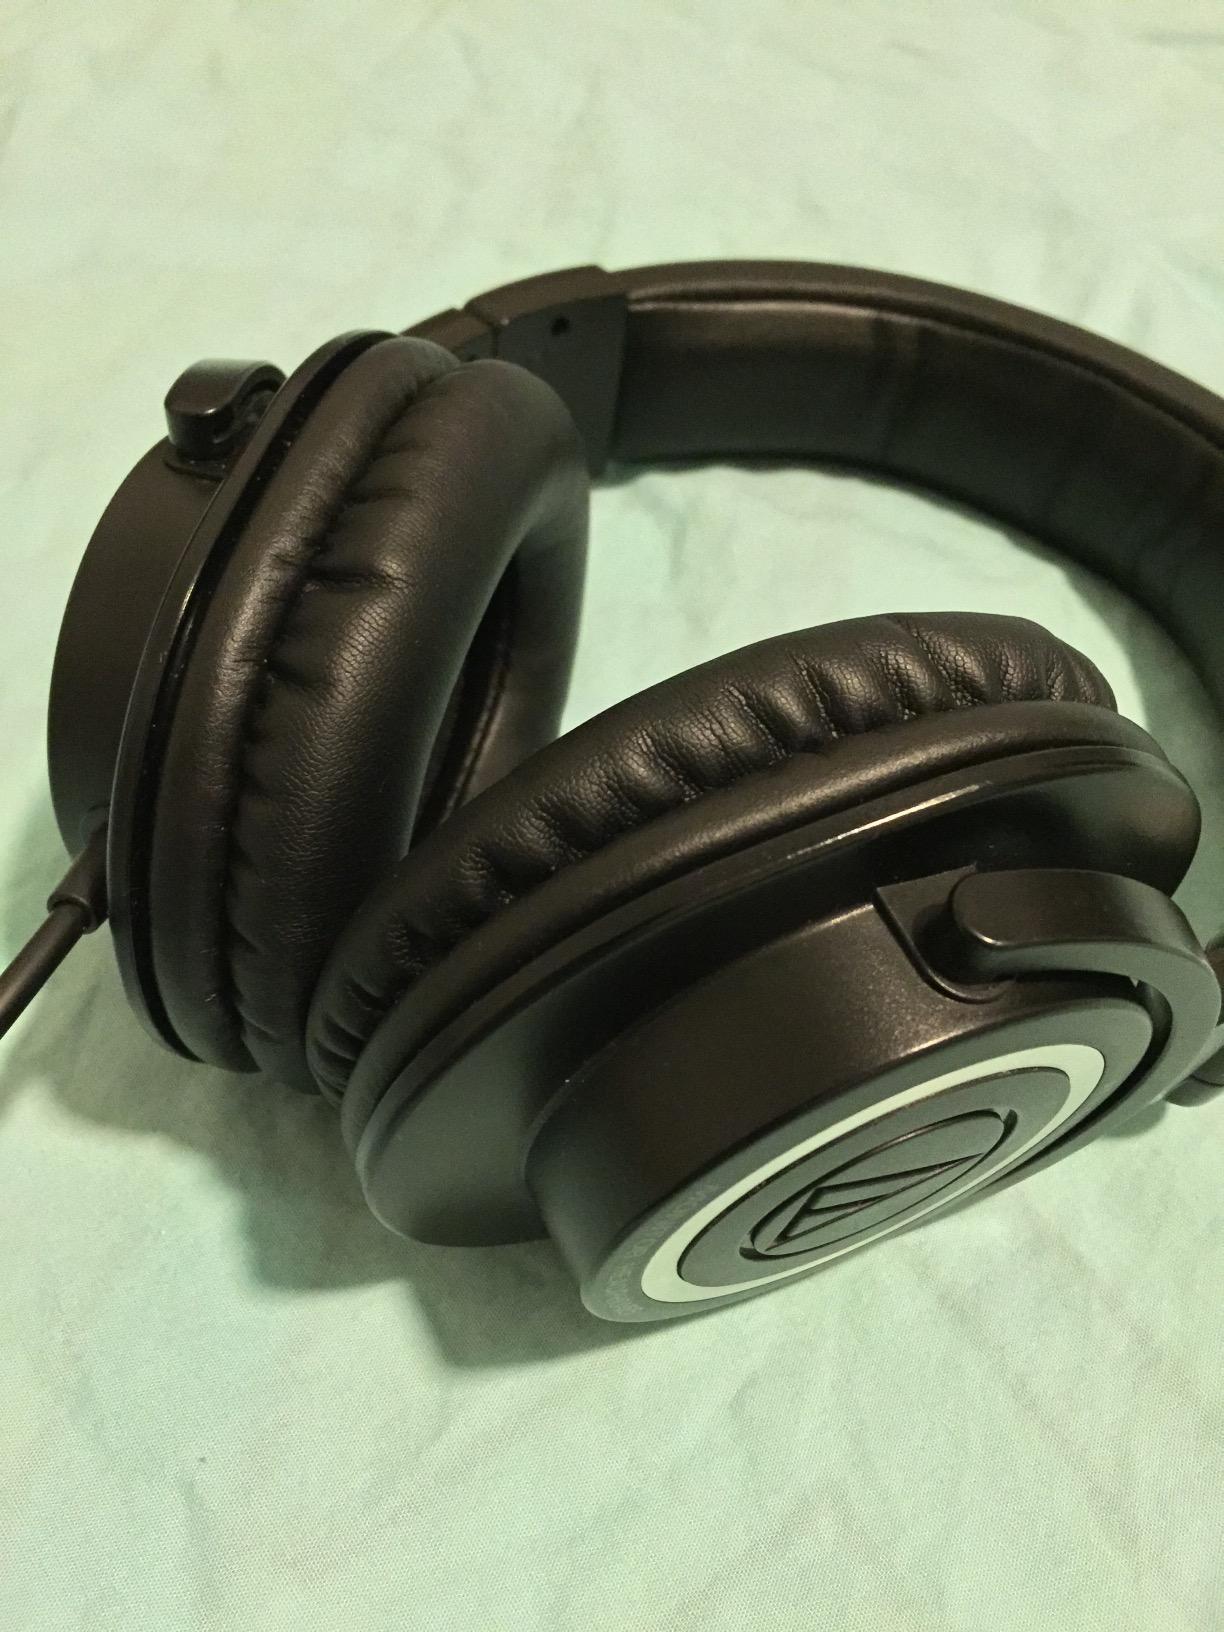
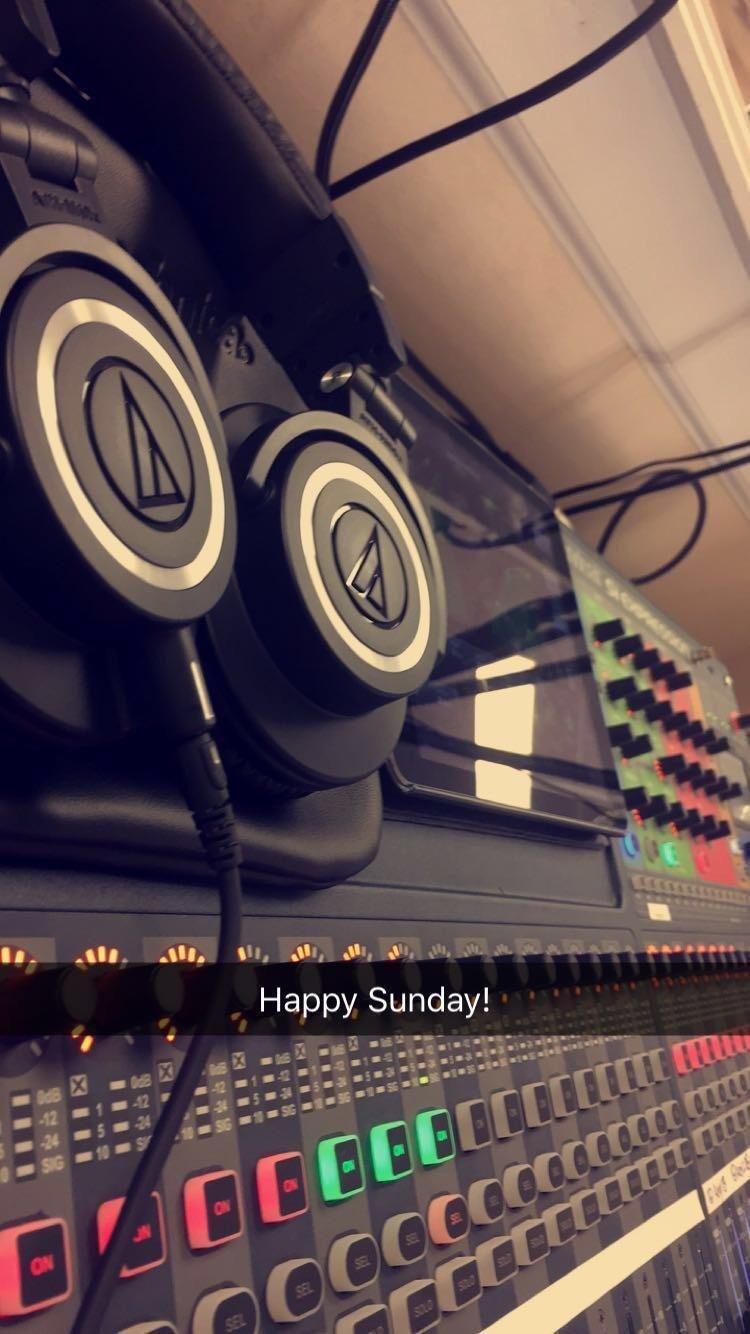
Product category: headphones
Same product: no